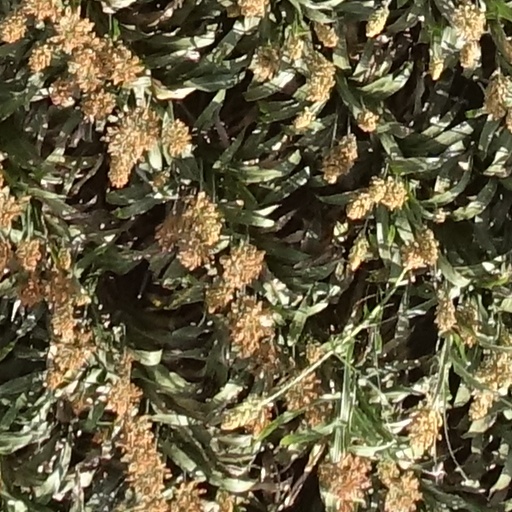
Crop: sorghum